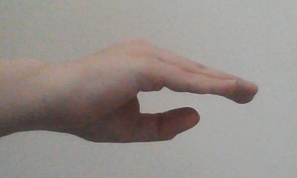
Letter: jeem